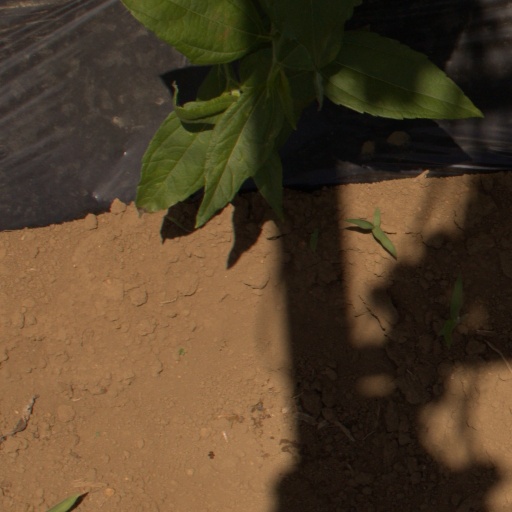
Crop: Jerusalem artichoke